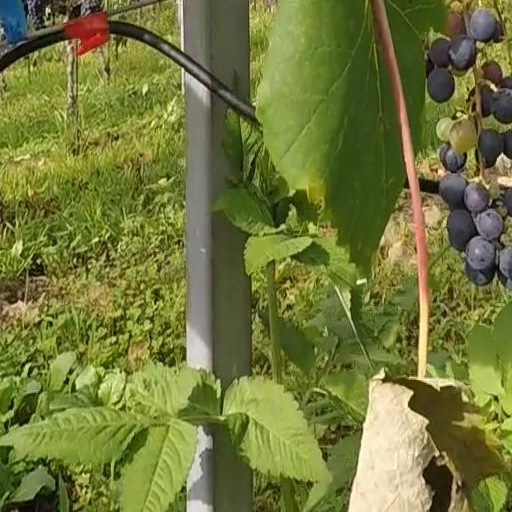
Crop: grape